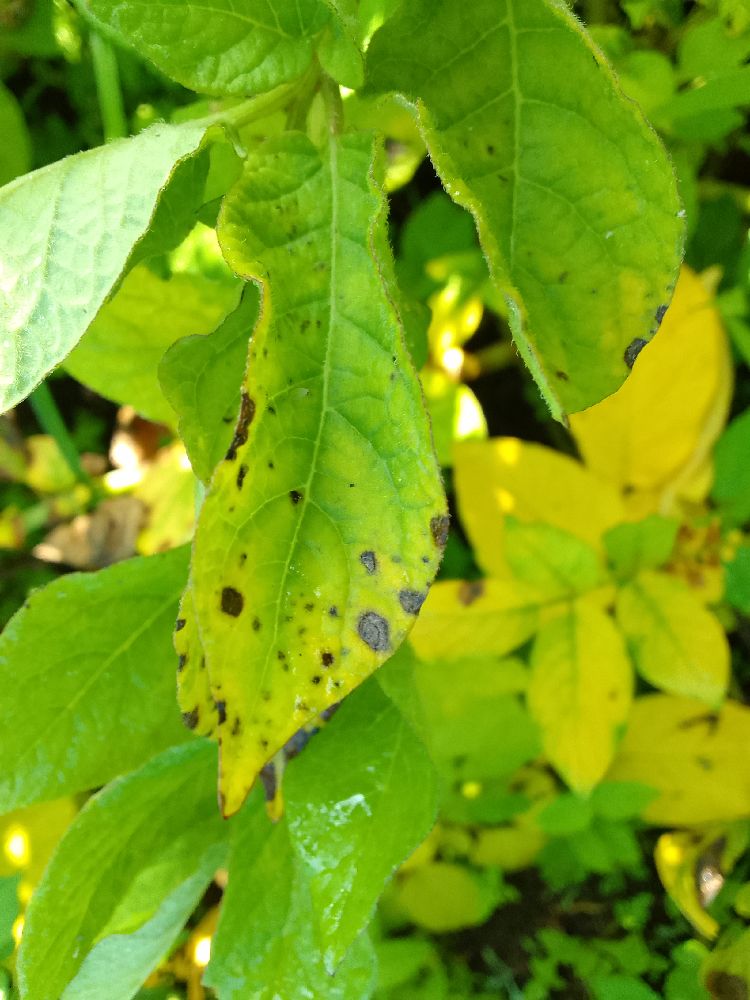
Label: Early blight